Northern England

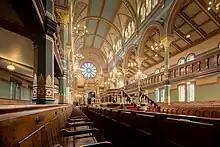
Princes Road Synagogue

The phrase "it's grim up north" is associated with coal mining, industrial mills, weather and the way of life in the north of England during the Victorian and post World War I eras, when mills, coal mining, child labour and slums were common. The phrase is often used by those who are not from the north of England, who paint the north as being different to the south of England. The current Mayor of Greater Manchester, Andy Burnham, has quoted the north as being grim, but not a bad thing. The phrase was quoted in 1991 when the band The Justified Ancients of Mu Mu a.k.a. The KLF used it in relation to a lot of places in the north of England including Cheshire, Greater Manchester, Lancashire, Merseyside and Yorkshire. As well as parts of the East Midlands Region and Cumbria and they use the phrase repeatedly in their song of the same name.